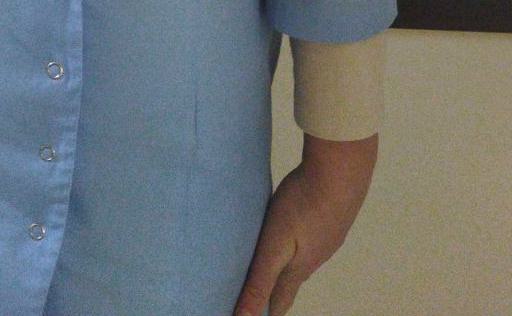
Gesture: no_gesture